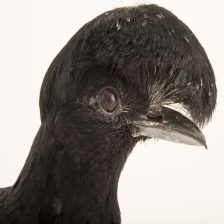
Species: UMBRELLA BIRD
Scientific name: CEPHALOPTERUS